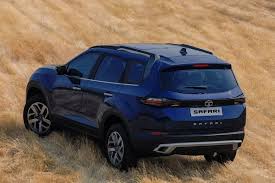
Label: noambulance